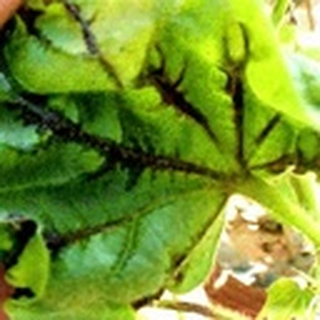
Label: cotton_bacterial_blight